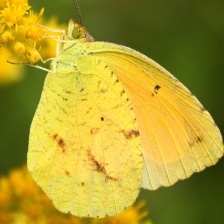
Species: SLEEPY ORANGE
Butterfly family (ImageNet category): sulphur_butterfly